Java arquebus

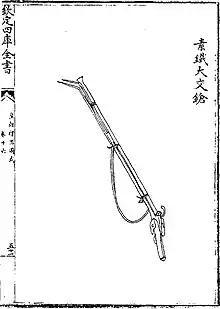
Jiaozhi arquebus of 1739. Note the simple mechanism.

Đại Việt was considered by the Ming to have produced particularly advanced matchlocks during the 16–17th century, surpassing even Ottoman, Japanese, and European firearms. European observers of the Lê–Mạc War and later Trịnh–Nguyễn War also noted the proficiency of matchlock making by the Vietnamese. The Vietnamese matchlock was said to have been able to pierce several layers of iron armour, kill two to five men in one shot, yet also fire quietly for a weapon of its caliber. The Chinese called this weapon Jiao Chong (交銃, lit. Jiaozhi Arquebus), and noted its similarity to Zhua Wa Chong/Java arquebus.